Funerary hatchment

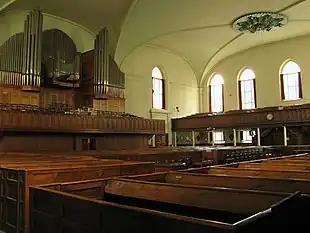
Some of the rouwborden in the Groote Kerk, Cape Town can be seen on the walls below the gallery to the right of this photo.

In the Netherlands, hatchments (in Dutch, "rouwbord", literally meaning "mourning shield") with the word "OBIIT" (Latin:"deceased") and the date of death were hung over the door of the deceased's house and later on the wall of the church where he was buried. In the 17th century the hatchments were sober black lozenge-shaped frames with the coat of arms. In the 18th century both the frames and the heraldry got more and more elaborate. Symbols of death like batwings, skulls, hour-glasses and crying angels with torches were added and the names of the 8, 16 or even 32 armigerous forebears (sometimes an invention, there were a lot of "nouveaux riches") and their genealogical escutcheons were displayed. The British tradition of differentiating between the hatchments of bachelors, widowers and others is unknown in the Low Countries. The arms of a widow are sometimes surrounded by a cordelière (knotted cord) and the arms of women are often, but not always, shaped like a lozenge. There were no Kings of Arms to rule and regulate these traditions.